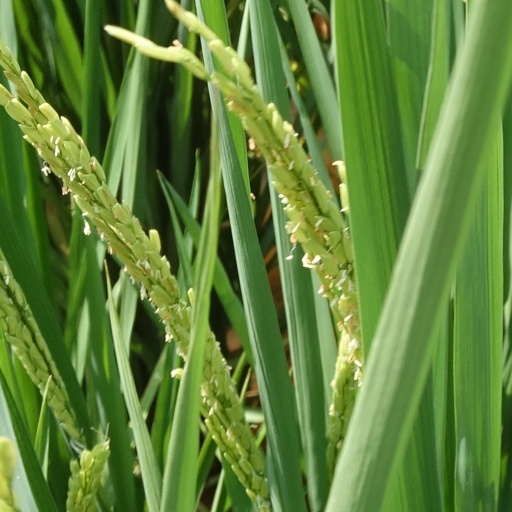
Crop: rice